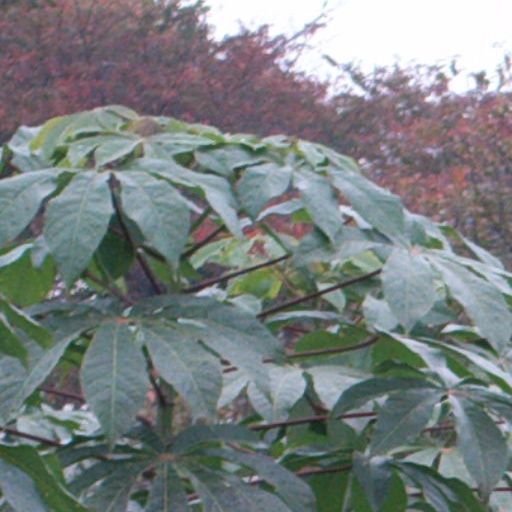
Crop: cassava